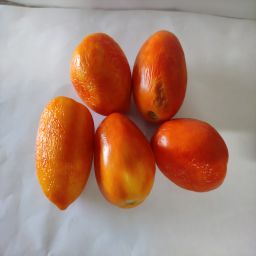
Crop: Tomato
Quality: Old